Bursting Point

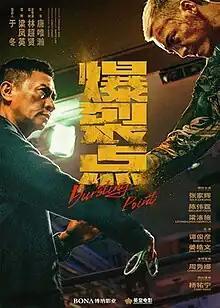

Bursting Point is a 2023 crime action film directed by Dante Lam and Calvin Tong. A Hong Kong-Chinese co-production, it is rated Category III in Hong Kong (only for viewers above 18 years old) due to its depiction of violence.